Rafael Anton Irisarri

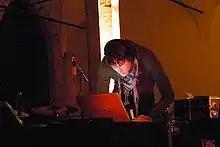
Irisarri performing live at St. Catherine's during Unsound Festival in Kraków, 2008

In December 2010, Irisarri released, through his Bandcamp store, a collection of live recordings performed at selected cities worldwide.